Fraser of Muchalls

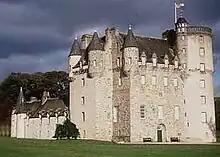
Castle Fraser

The Frasers of Muchal-in Mar, sometimes referred to as the Frasers of Muchalls, were a branch of the Fraser family in Scotland.